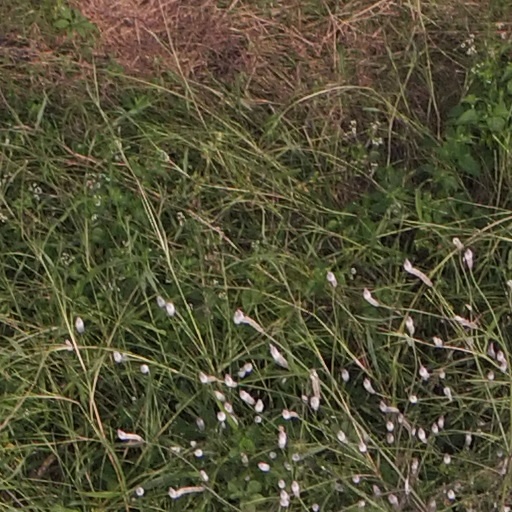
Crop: maize; corn